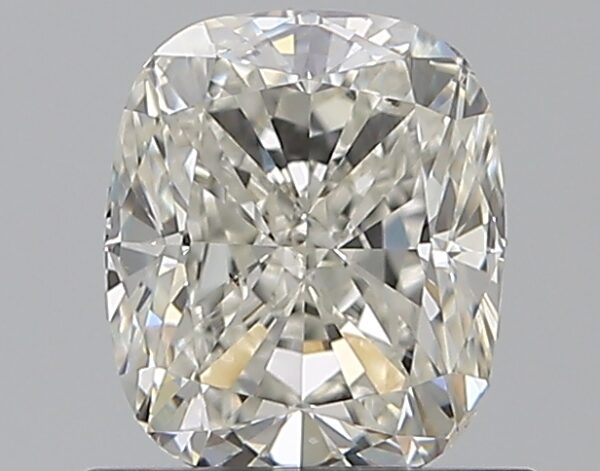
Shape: cushion
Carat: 0.9
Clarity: SI1
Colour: I
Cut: EX
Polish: EX
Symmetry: EX
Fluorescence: N
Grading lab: GIA
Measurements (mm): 6.01 x 5.09 x 3.54